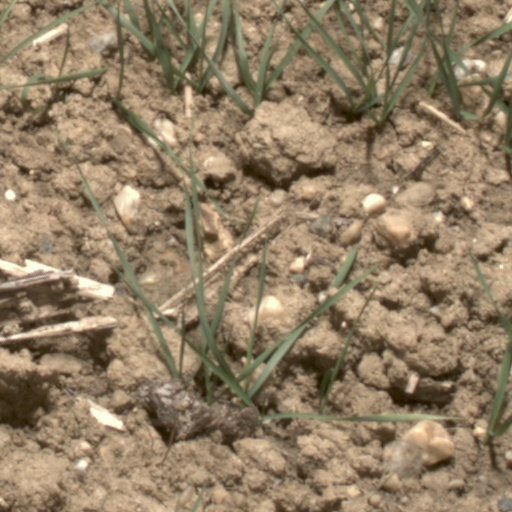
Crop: wheat